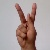
The image shows a hand gesture representing the letter 'K' in Indian Sign Language.